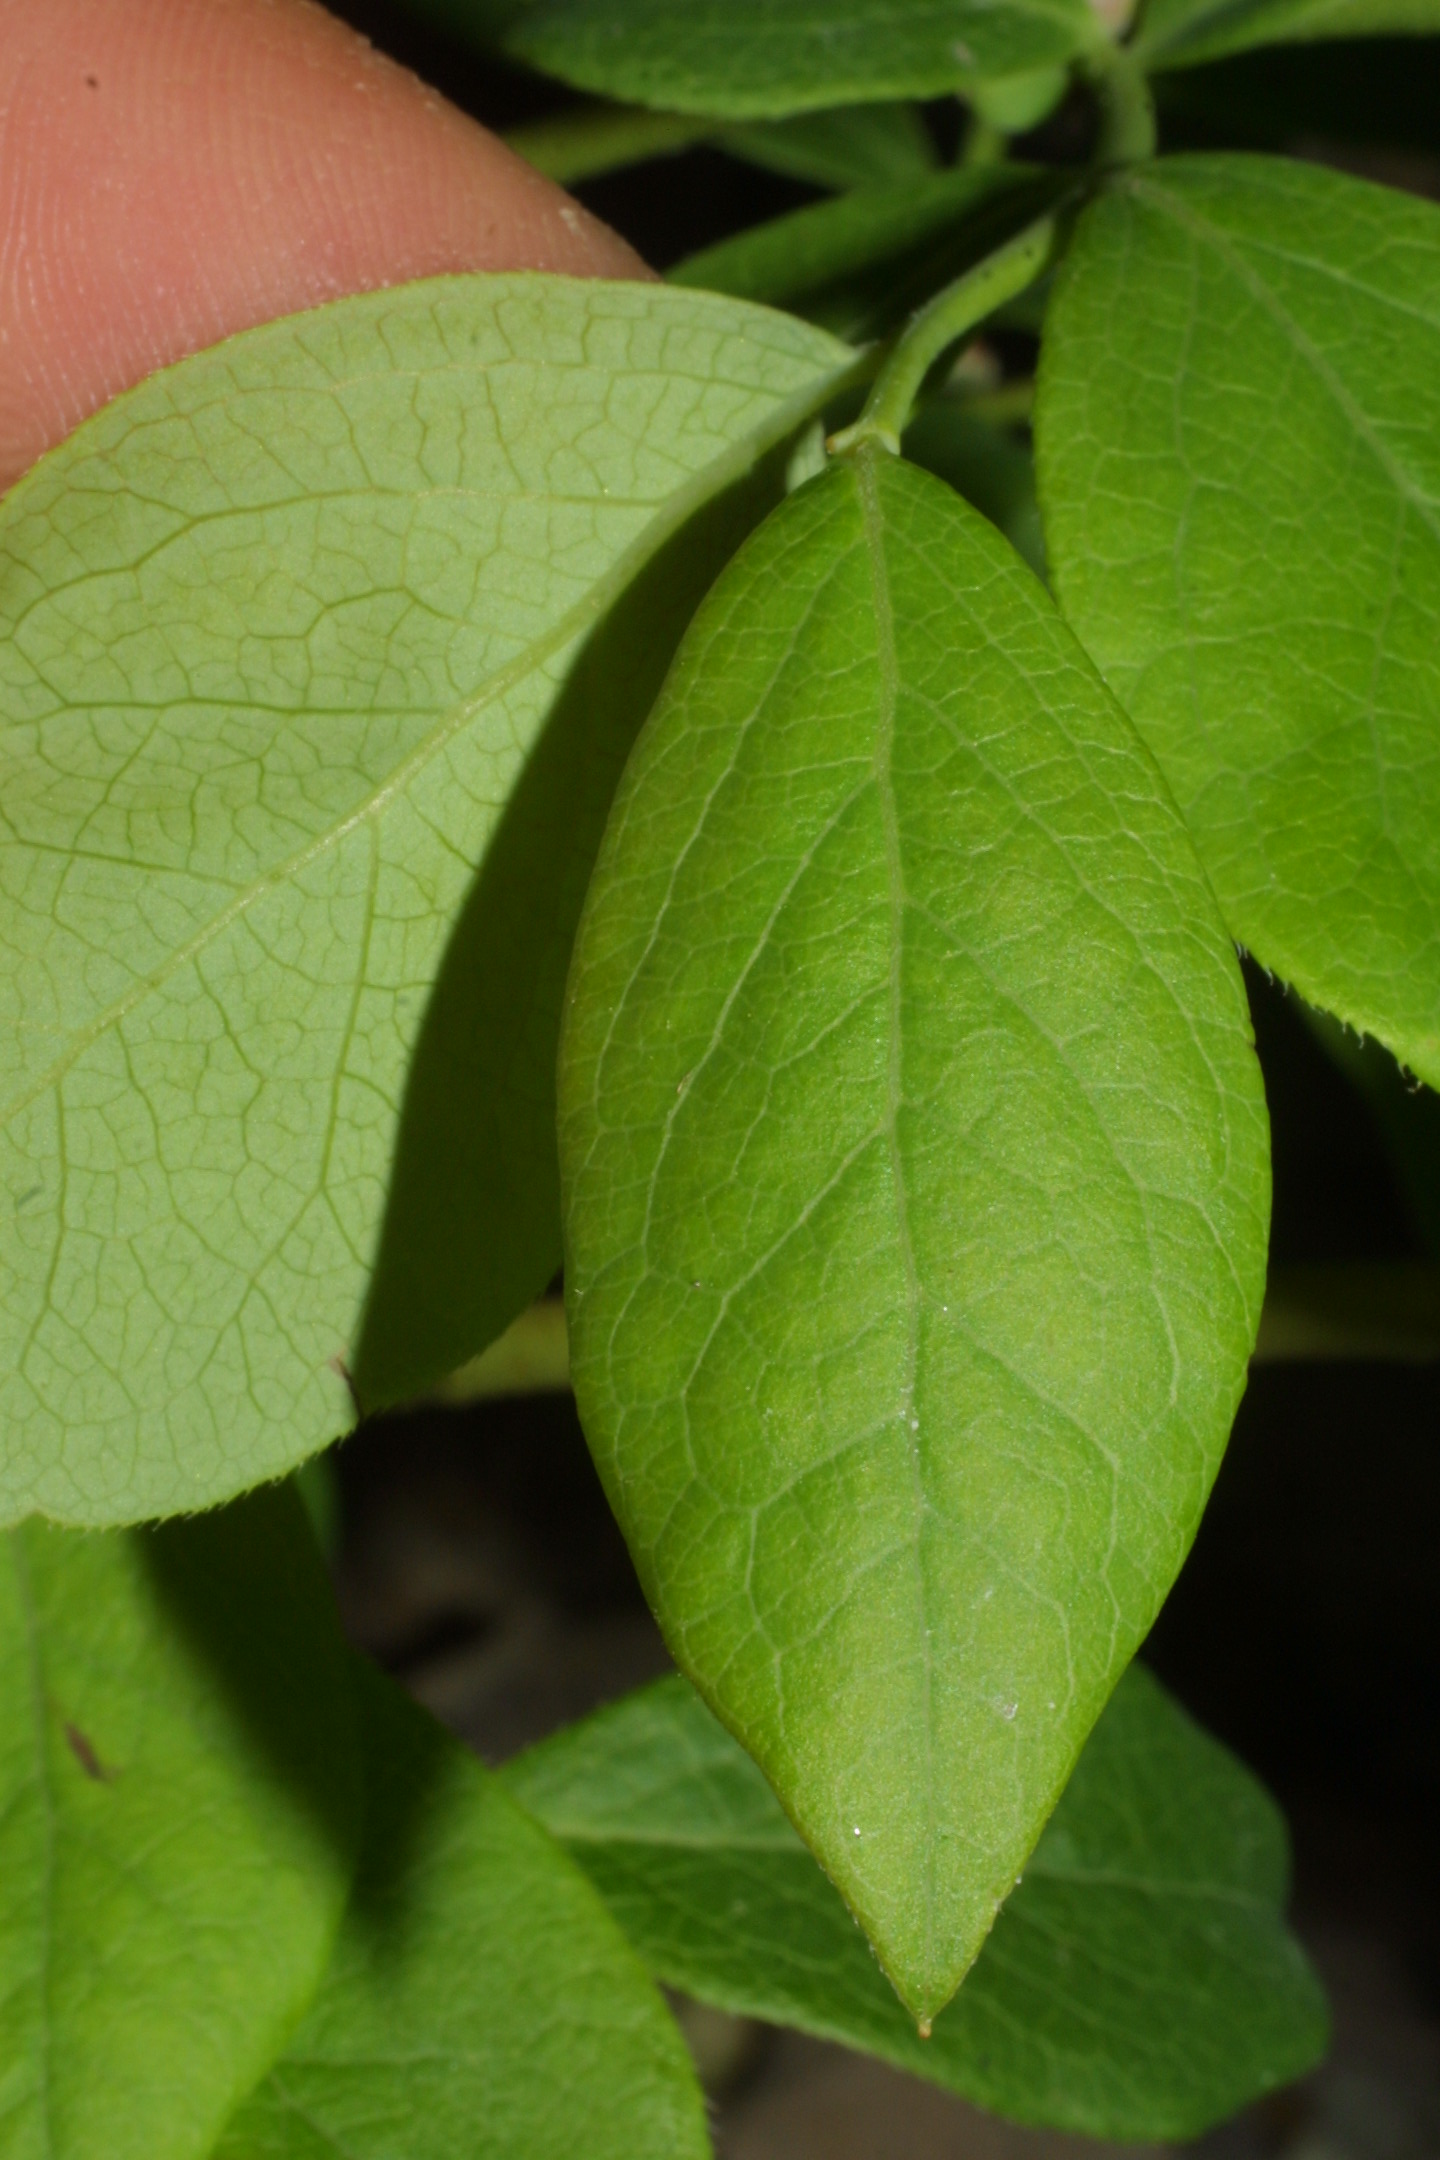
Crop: corn
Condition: rust